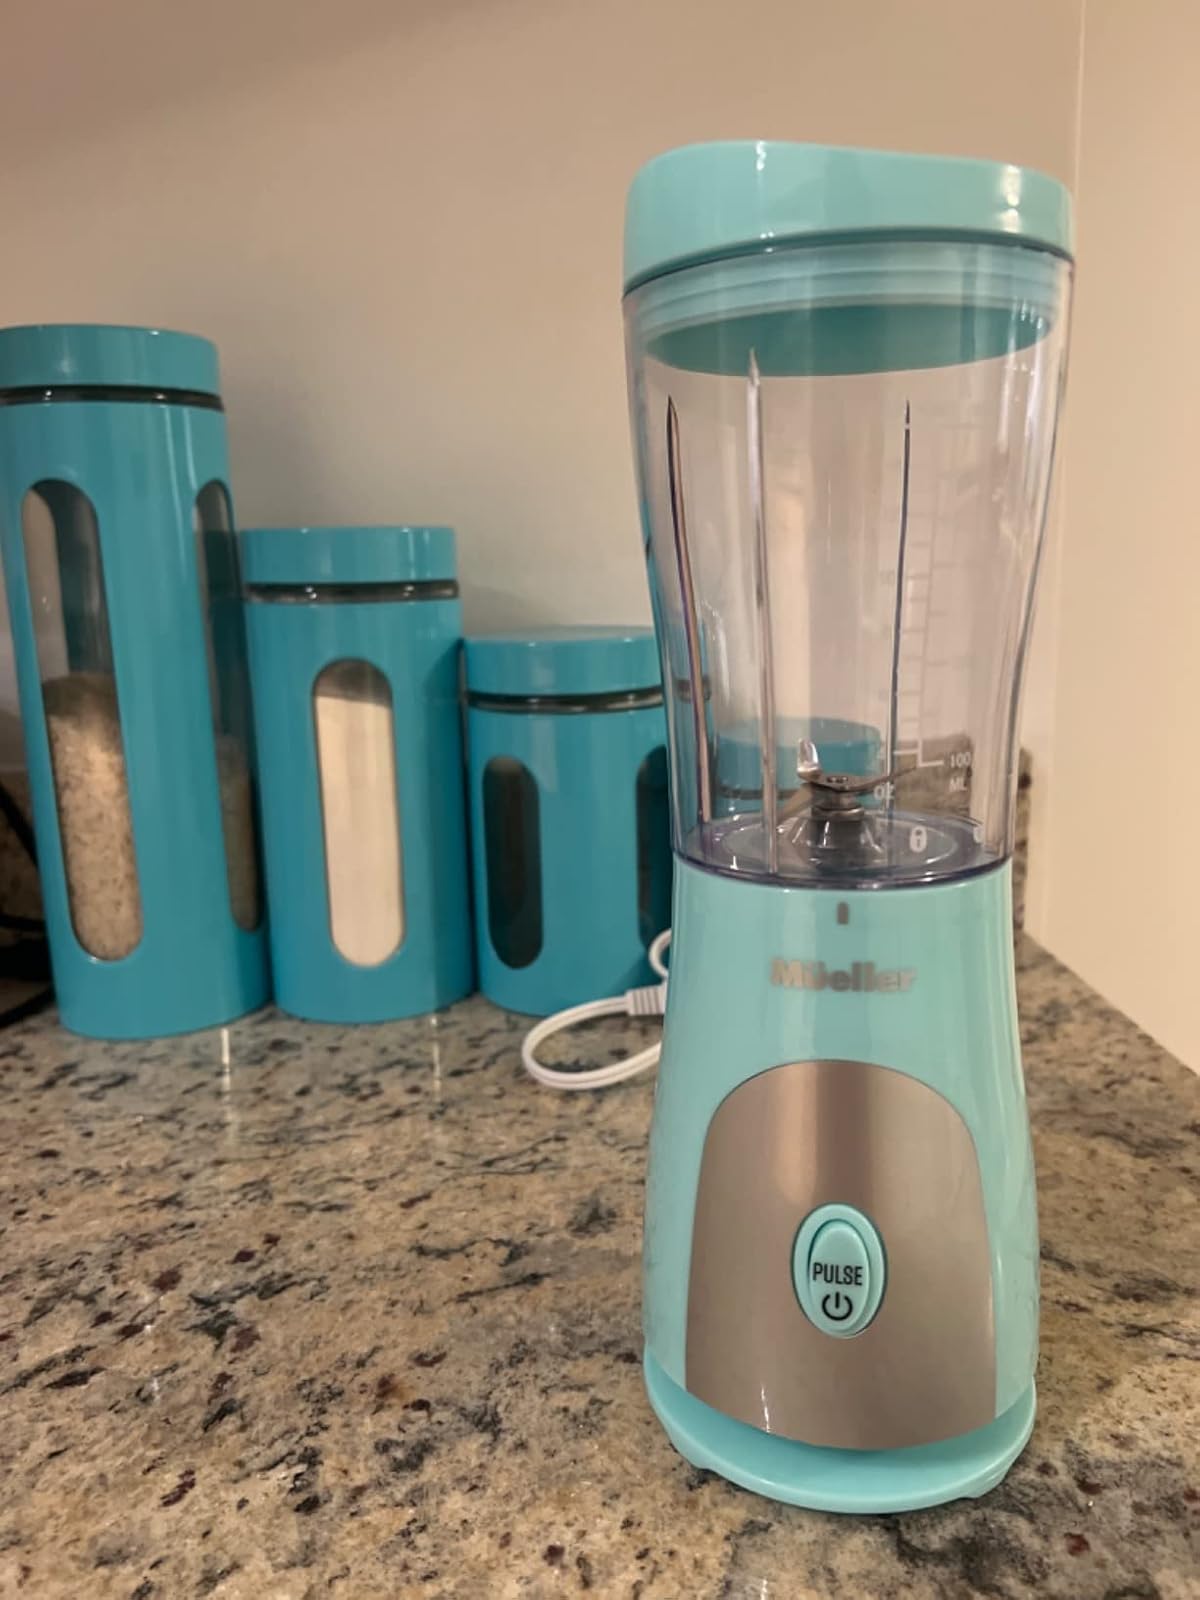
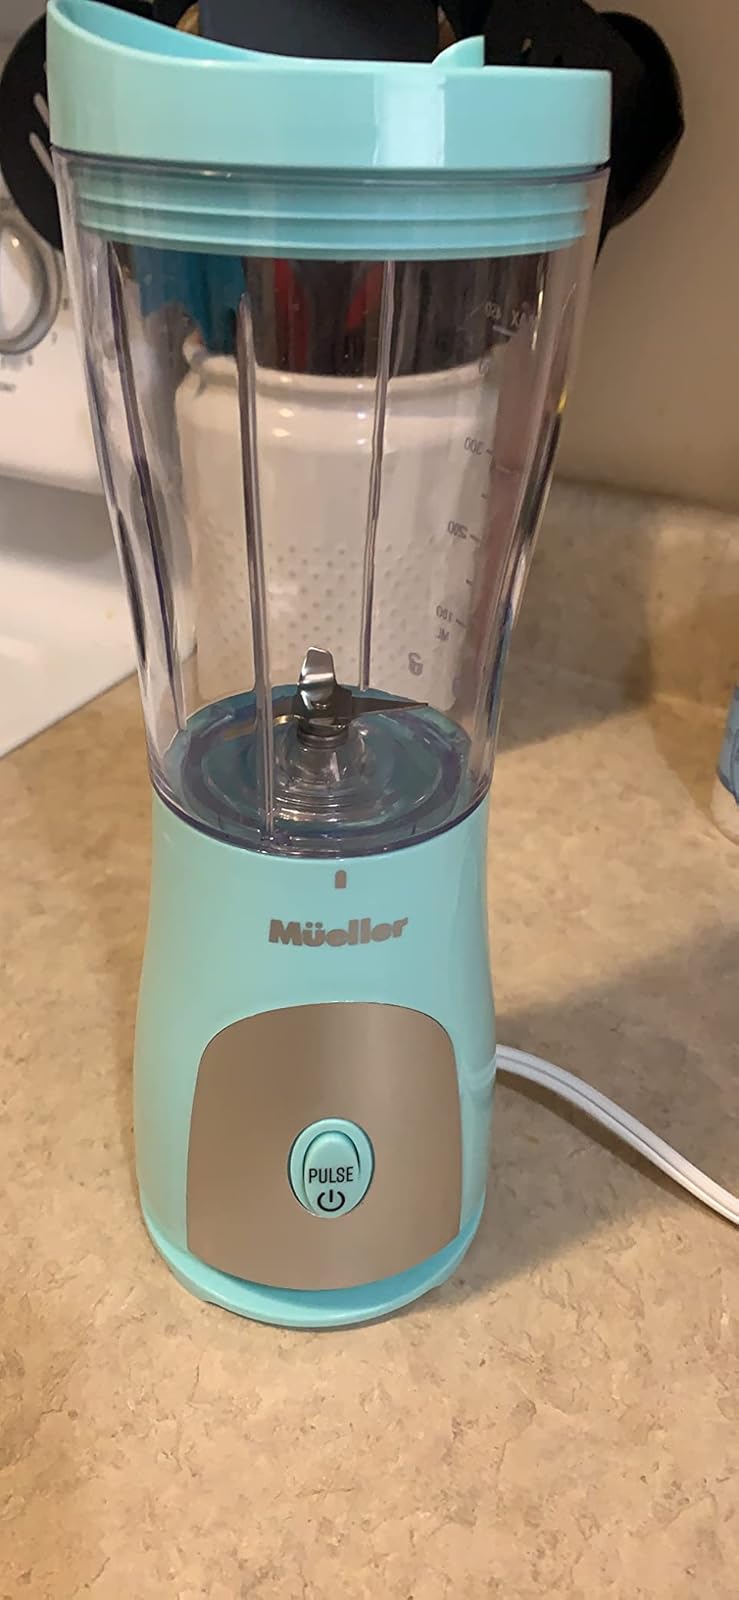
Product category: items_blender
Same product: yes